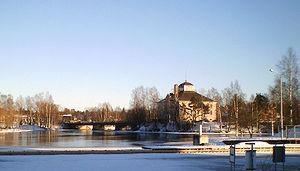
Joensuu est une ville située dans l'est de la Finlande, dans la province de la Finlande orientale chef-lieu de la région de Carélie du Nord.
La Pielisjoki est une rivière qui s'écoule du Lac Pielinen au Lac Pyhäselkä en Finlande.